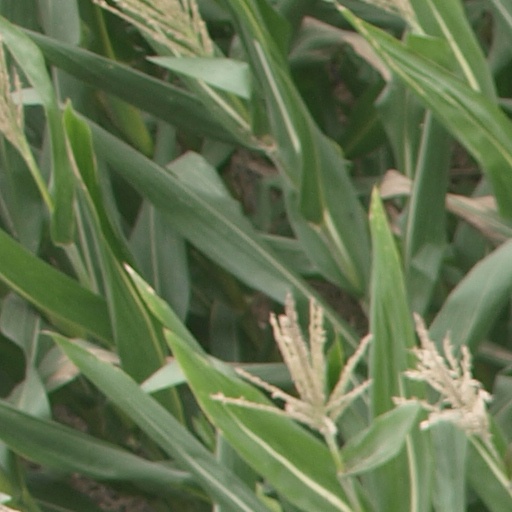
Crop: maize; corn